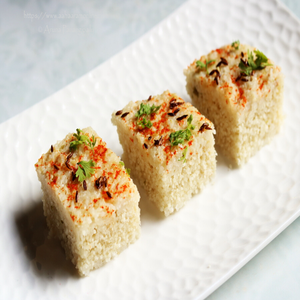
Dish: dhokla